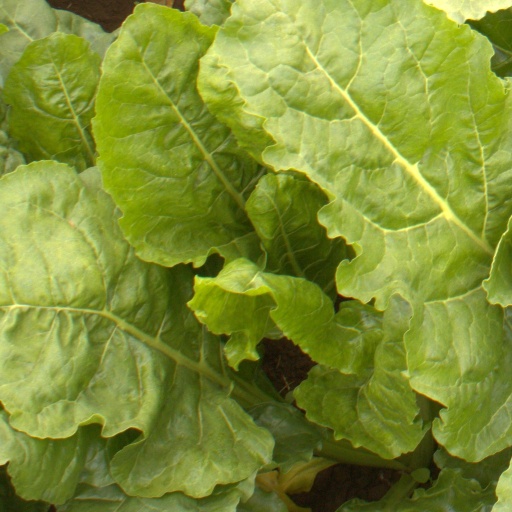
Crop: sugar beet